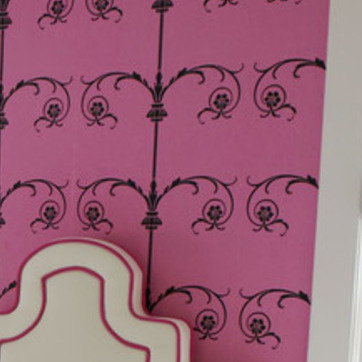
Material: wallpaper